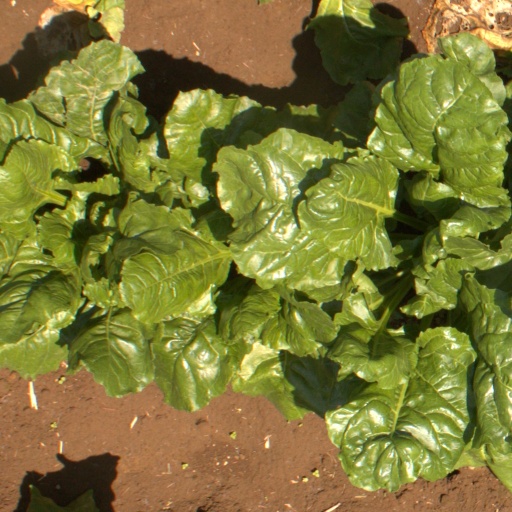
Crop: sugar beet